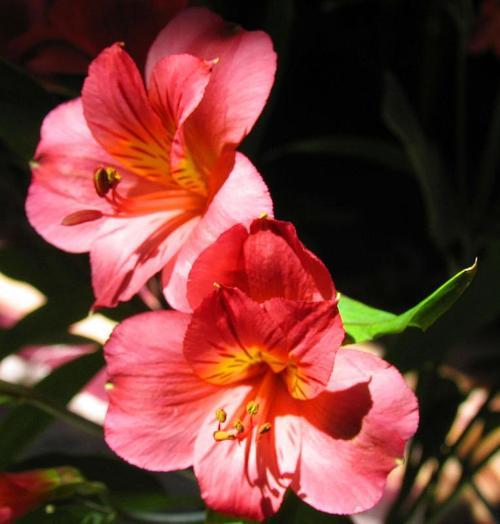
Label: peruvian lily